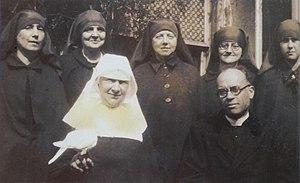
Rodolphe Hoornaert (en bas à droite) en compagnie de Geneviève de Simon Triest (en bas à gauche, avec la colombe) et de quelques addictes, 1931.
Rodolphe Hoornaert était un prêtre catholique et essayiste belge, cofondateur d’une nouvelle congrégation religieuse dans sa ville natale.